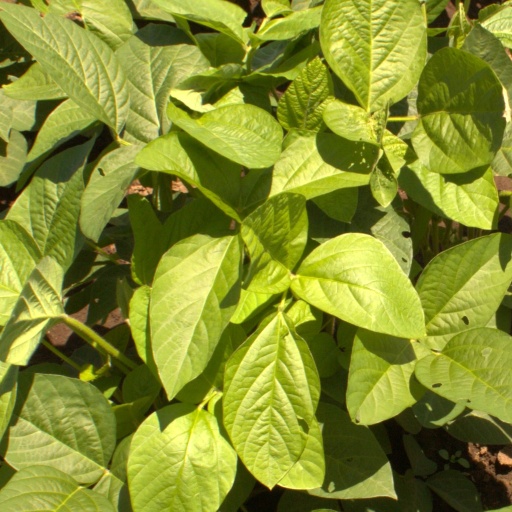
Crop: soybean